Dimitar Pirgov

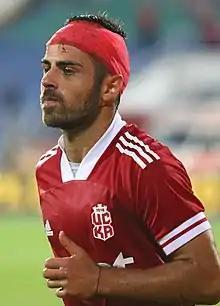
Pirgov in 2020

Dimitar Emilov Pirgov (born 26 October 1989) is a Bulgarian professional footballer who plays as a defender for Dobrudzha Dobrich. He is the younger brother of Ilko Pirgov.